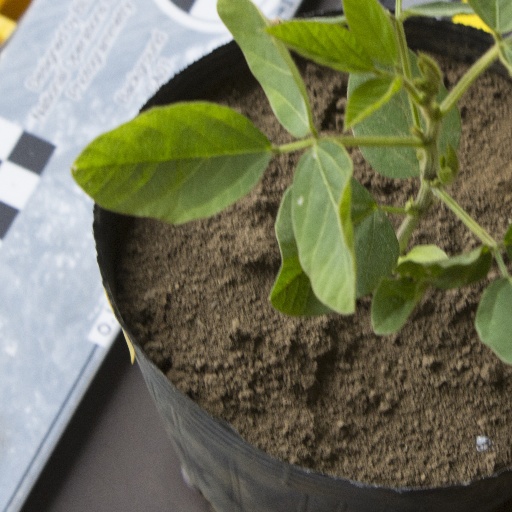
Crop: soybean